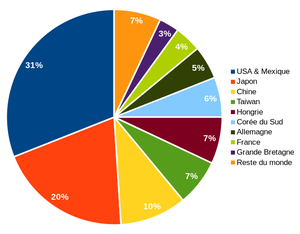
Répartition de la production mondiale de fibres de carbone par pays (données extraites de T. Kraus, M. Kühnel, E. Witten 'Composite Market Report 2015' Carbon Composites http://www.carbon-composites.eu)
La fibre de carbone se compose de fibres extrêmement fines, d'environ cinq à dix micromètres de diamètre, et est composée principalement d'atomes de carbone. Ceux-ci sont agglomérés dans des cristaux microscopiques qui sont alignés plus ou moins parallèlement à l'axe long de la fibre. L'alignement des cristaux rend la fibre extrêmement résistante pour sa taille. Plusieurs milliers de fibres de carbone sont enroulées ensemble pour former un fil, qui peut être employé tel quel ou tissé.